Moravian Gallery in Brno

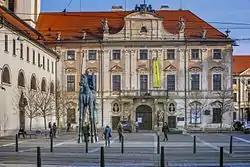
Governor's Palace

The Moravian Gallery in Brno is the second largest art museum in the Czech Republic, established in 1961 by the merging of two older institutions. It is in five buildings: Pražák Palace, Governor's Palace, Museum of Applied Arts, Jurkovič House and Josef Hoffmann Museum. Since 1963 the gallery has organized the International Biennial of Graphic Design Brno.